List of video games featuring Spider-Man

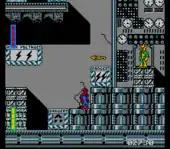
The NES game, "Spider-Man: Return of the Sinister Six"

"", developed by B.I.T.S. and released in 1992 for the Nintendo Entertainment System, is the first game featuring Spider-Man on the NES. It is an action platform game that involves Spider-Man swinging across various levels to defeat each one of the Sinister Six; Electro, Sandman, Mysterio, Hobgoblin, Vulture and Doctor Octopus. Ports to the Master System and Game Gear followed in 1993.